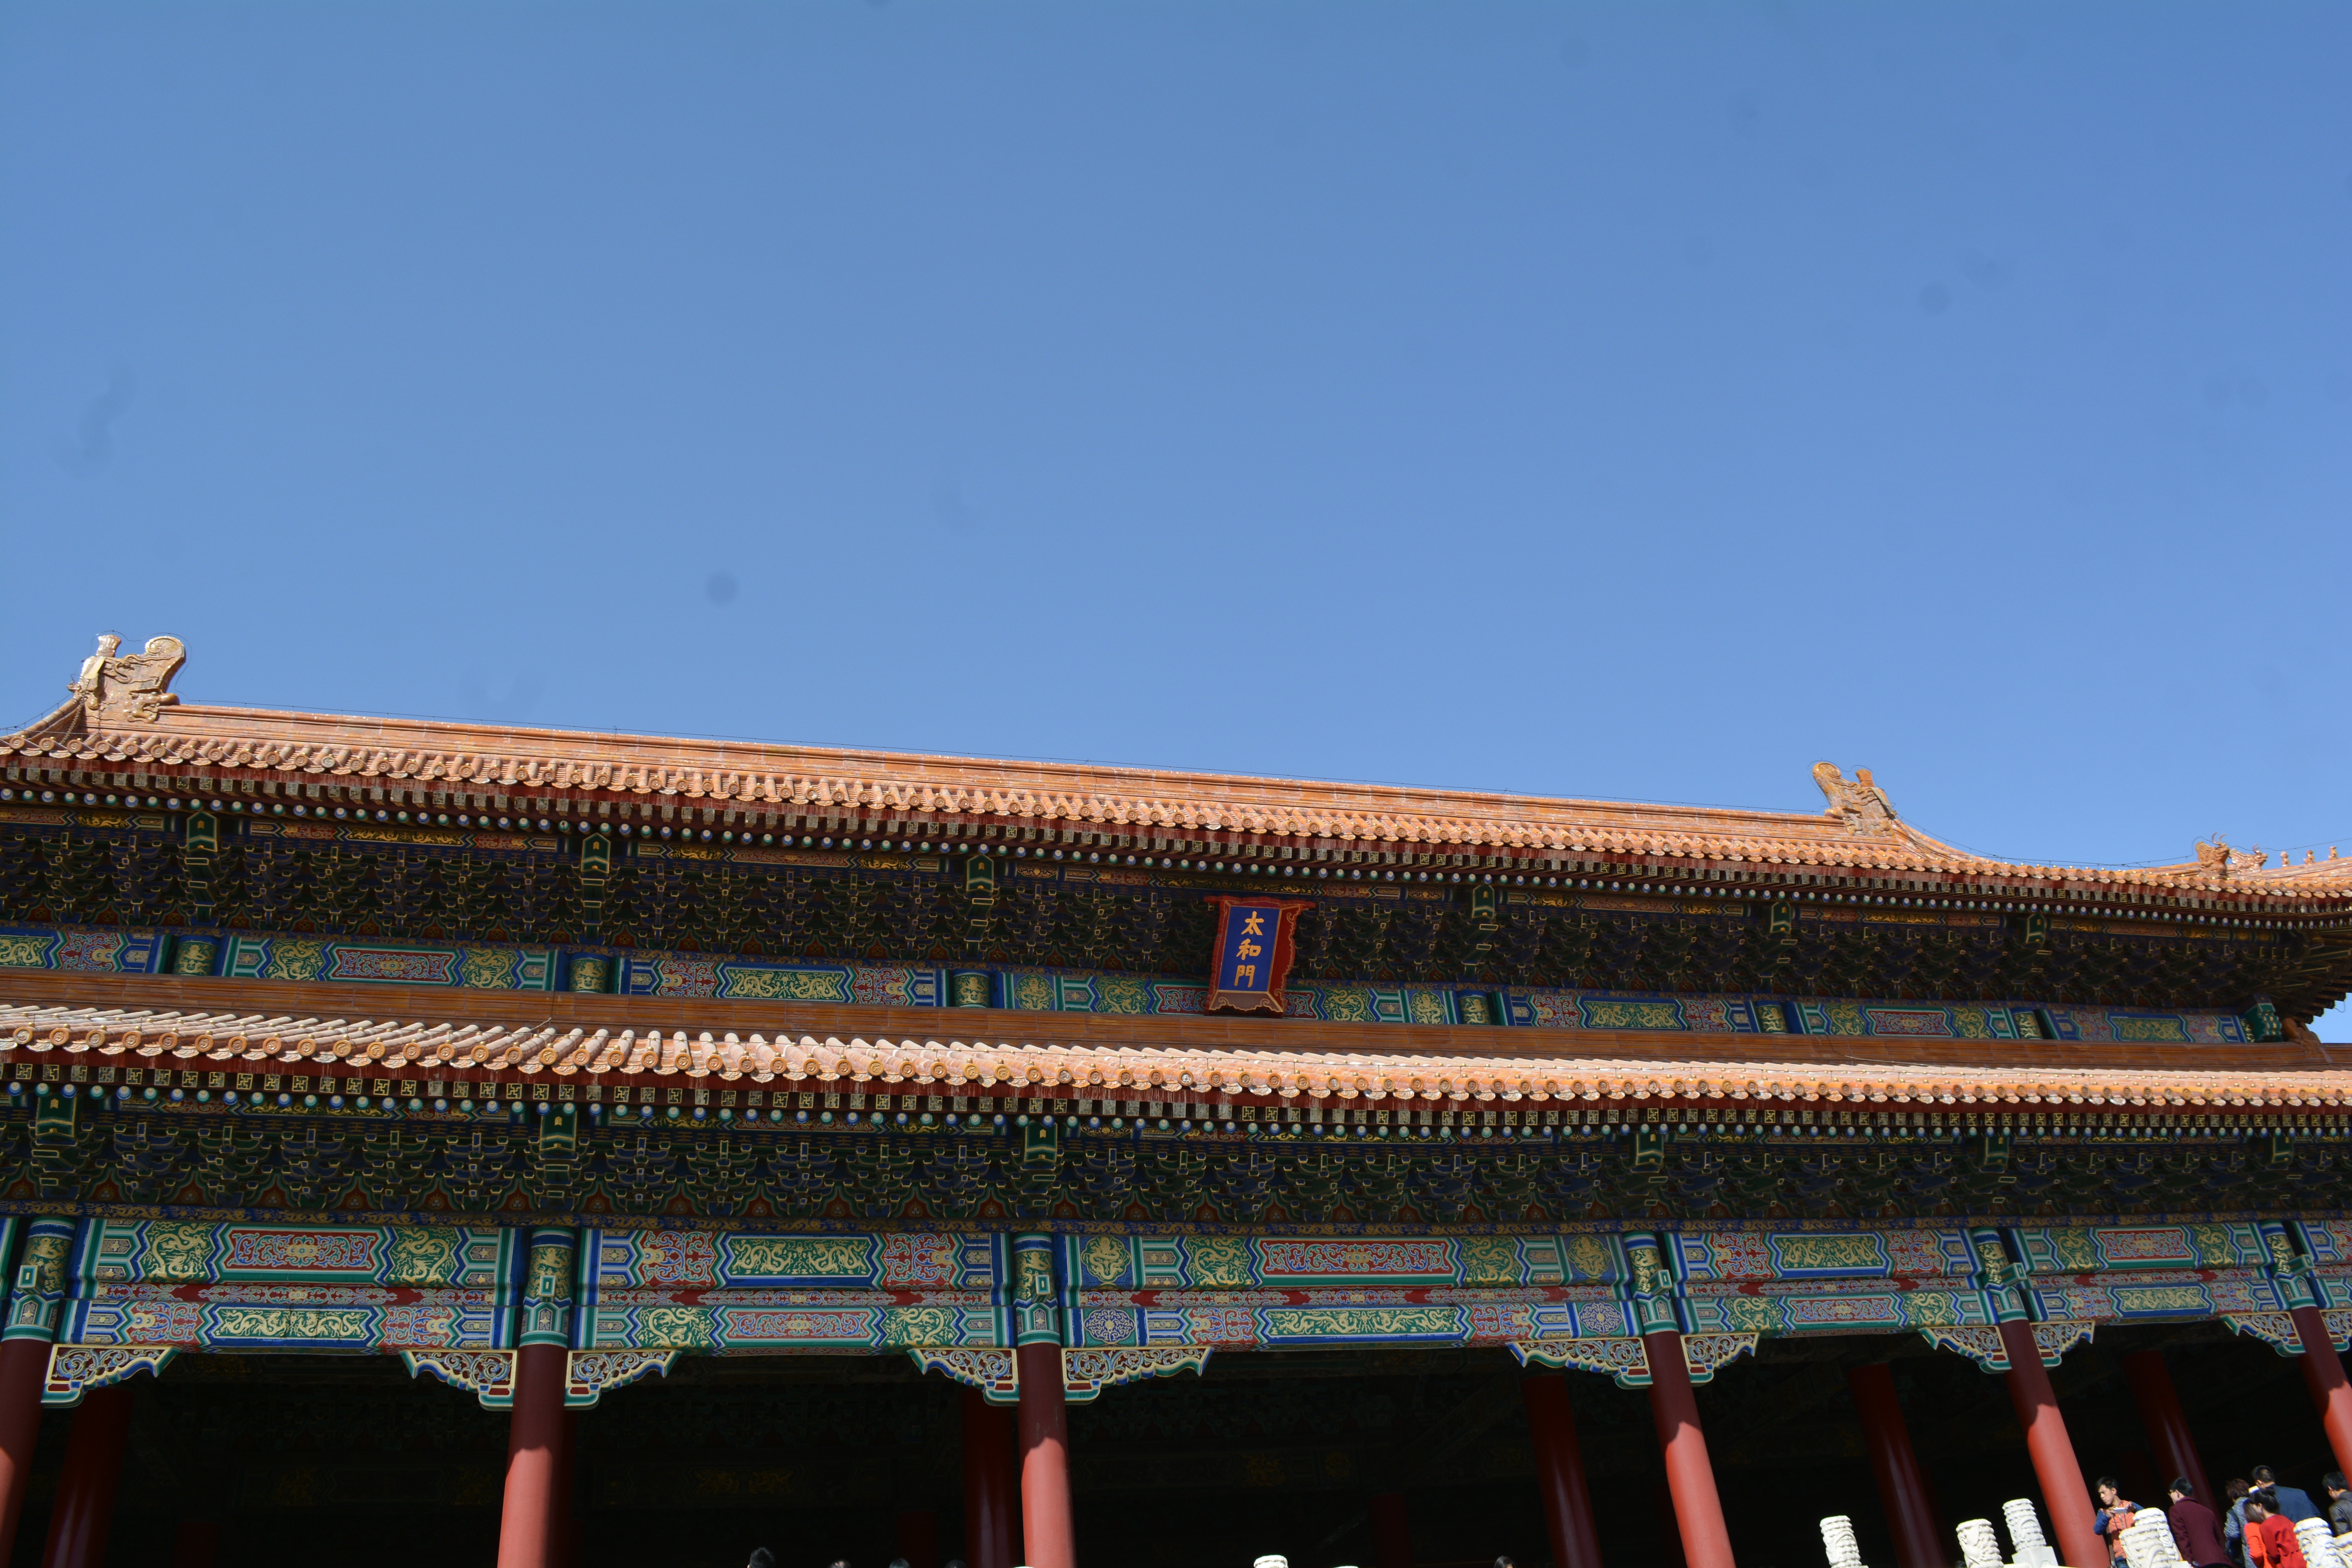
building, palace, city, landmark, facade, tourism, place of worship, temple, chinese architecture